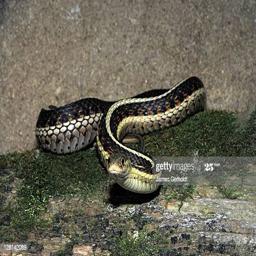
Animal: snakes